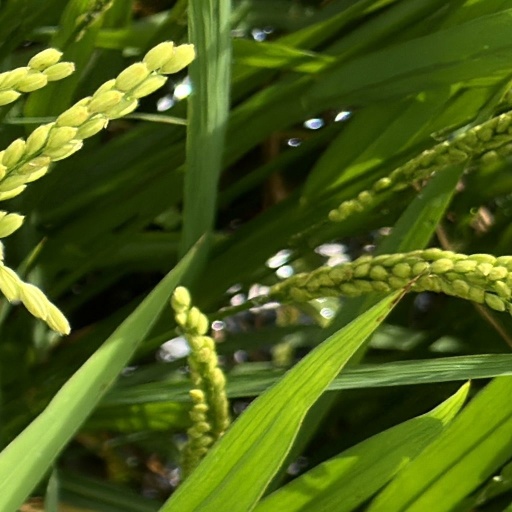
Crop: rice